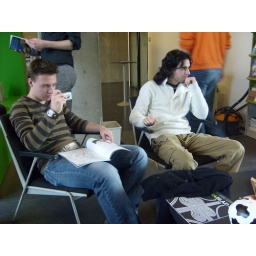
Een dag-excursie, georganiseerd door Cheops, in het (uiteindelijk niet zo) zonnige zuiden van Nederland: Eindhoven!